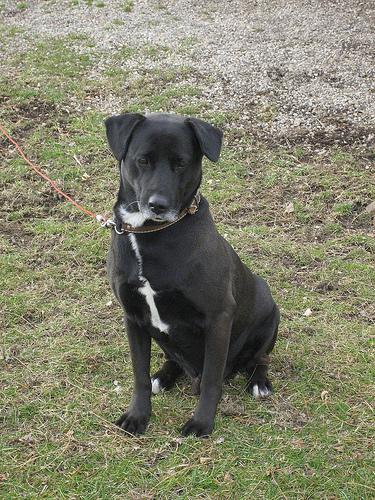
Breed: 3580-n000122-Labrador_retriever